The X-Files season 8

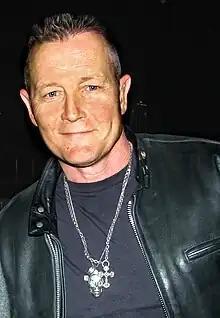
Robert Patrick played John Doggett on the show.

The show's seventh season was a time of closure for "The X-Files". Characters within the show were written out—including Cigarette Smoking Man (William B. Davis) and Mulder's mother (Rebecca Toolan)—and several plot threads were resolved, including the fate of Fox Mulder's sister Samantha. Furthermore, after settling his contract dispute, Duchovny quit the show. This contributed to uncertainties over the likelihood of an eighth season. Carter and most fans felt the show was at its natural endpoint with Duchovny's departure, and Carter penned "Requiem", the finale episode of the seventh season, as a possible series finale. However, at the last minute, a new season was ordered and Duchovny agreed to star part-time, returning for 12 episodes instead of 21. Due to this change, the producers found it difficult to write Duchovny's character out of the script, but also eventually explain Mulder's absence if there were to be an upcoming season. Eventually, it was decided to have the character abducted by aliens.